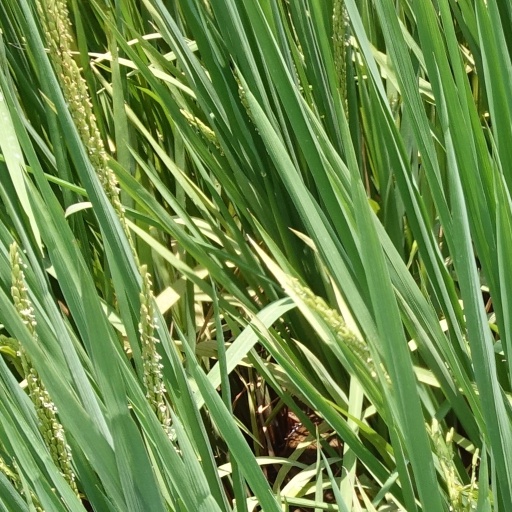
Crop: rice